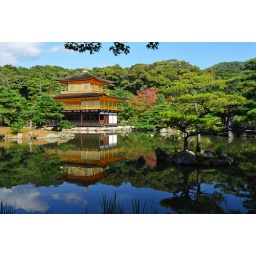
One of the most beautiful buildings in Japan, Golden Pavilon, gets even prettier under blue sky.